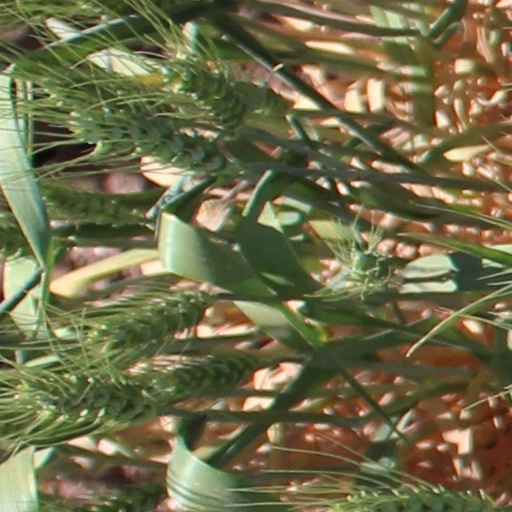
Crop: wheat